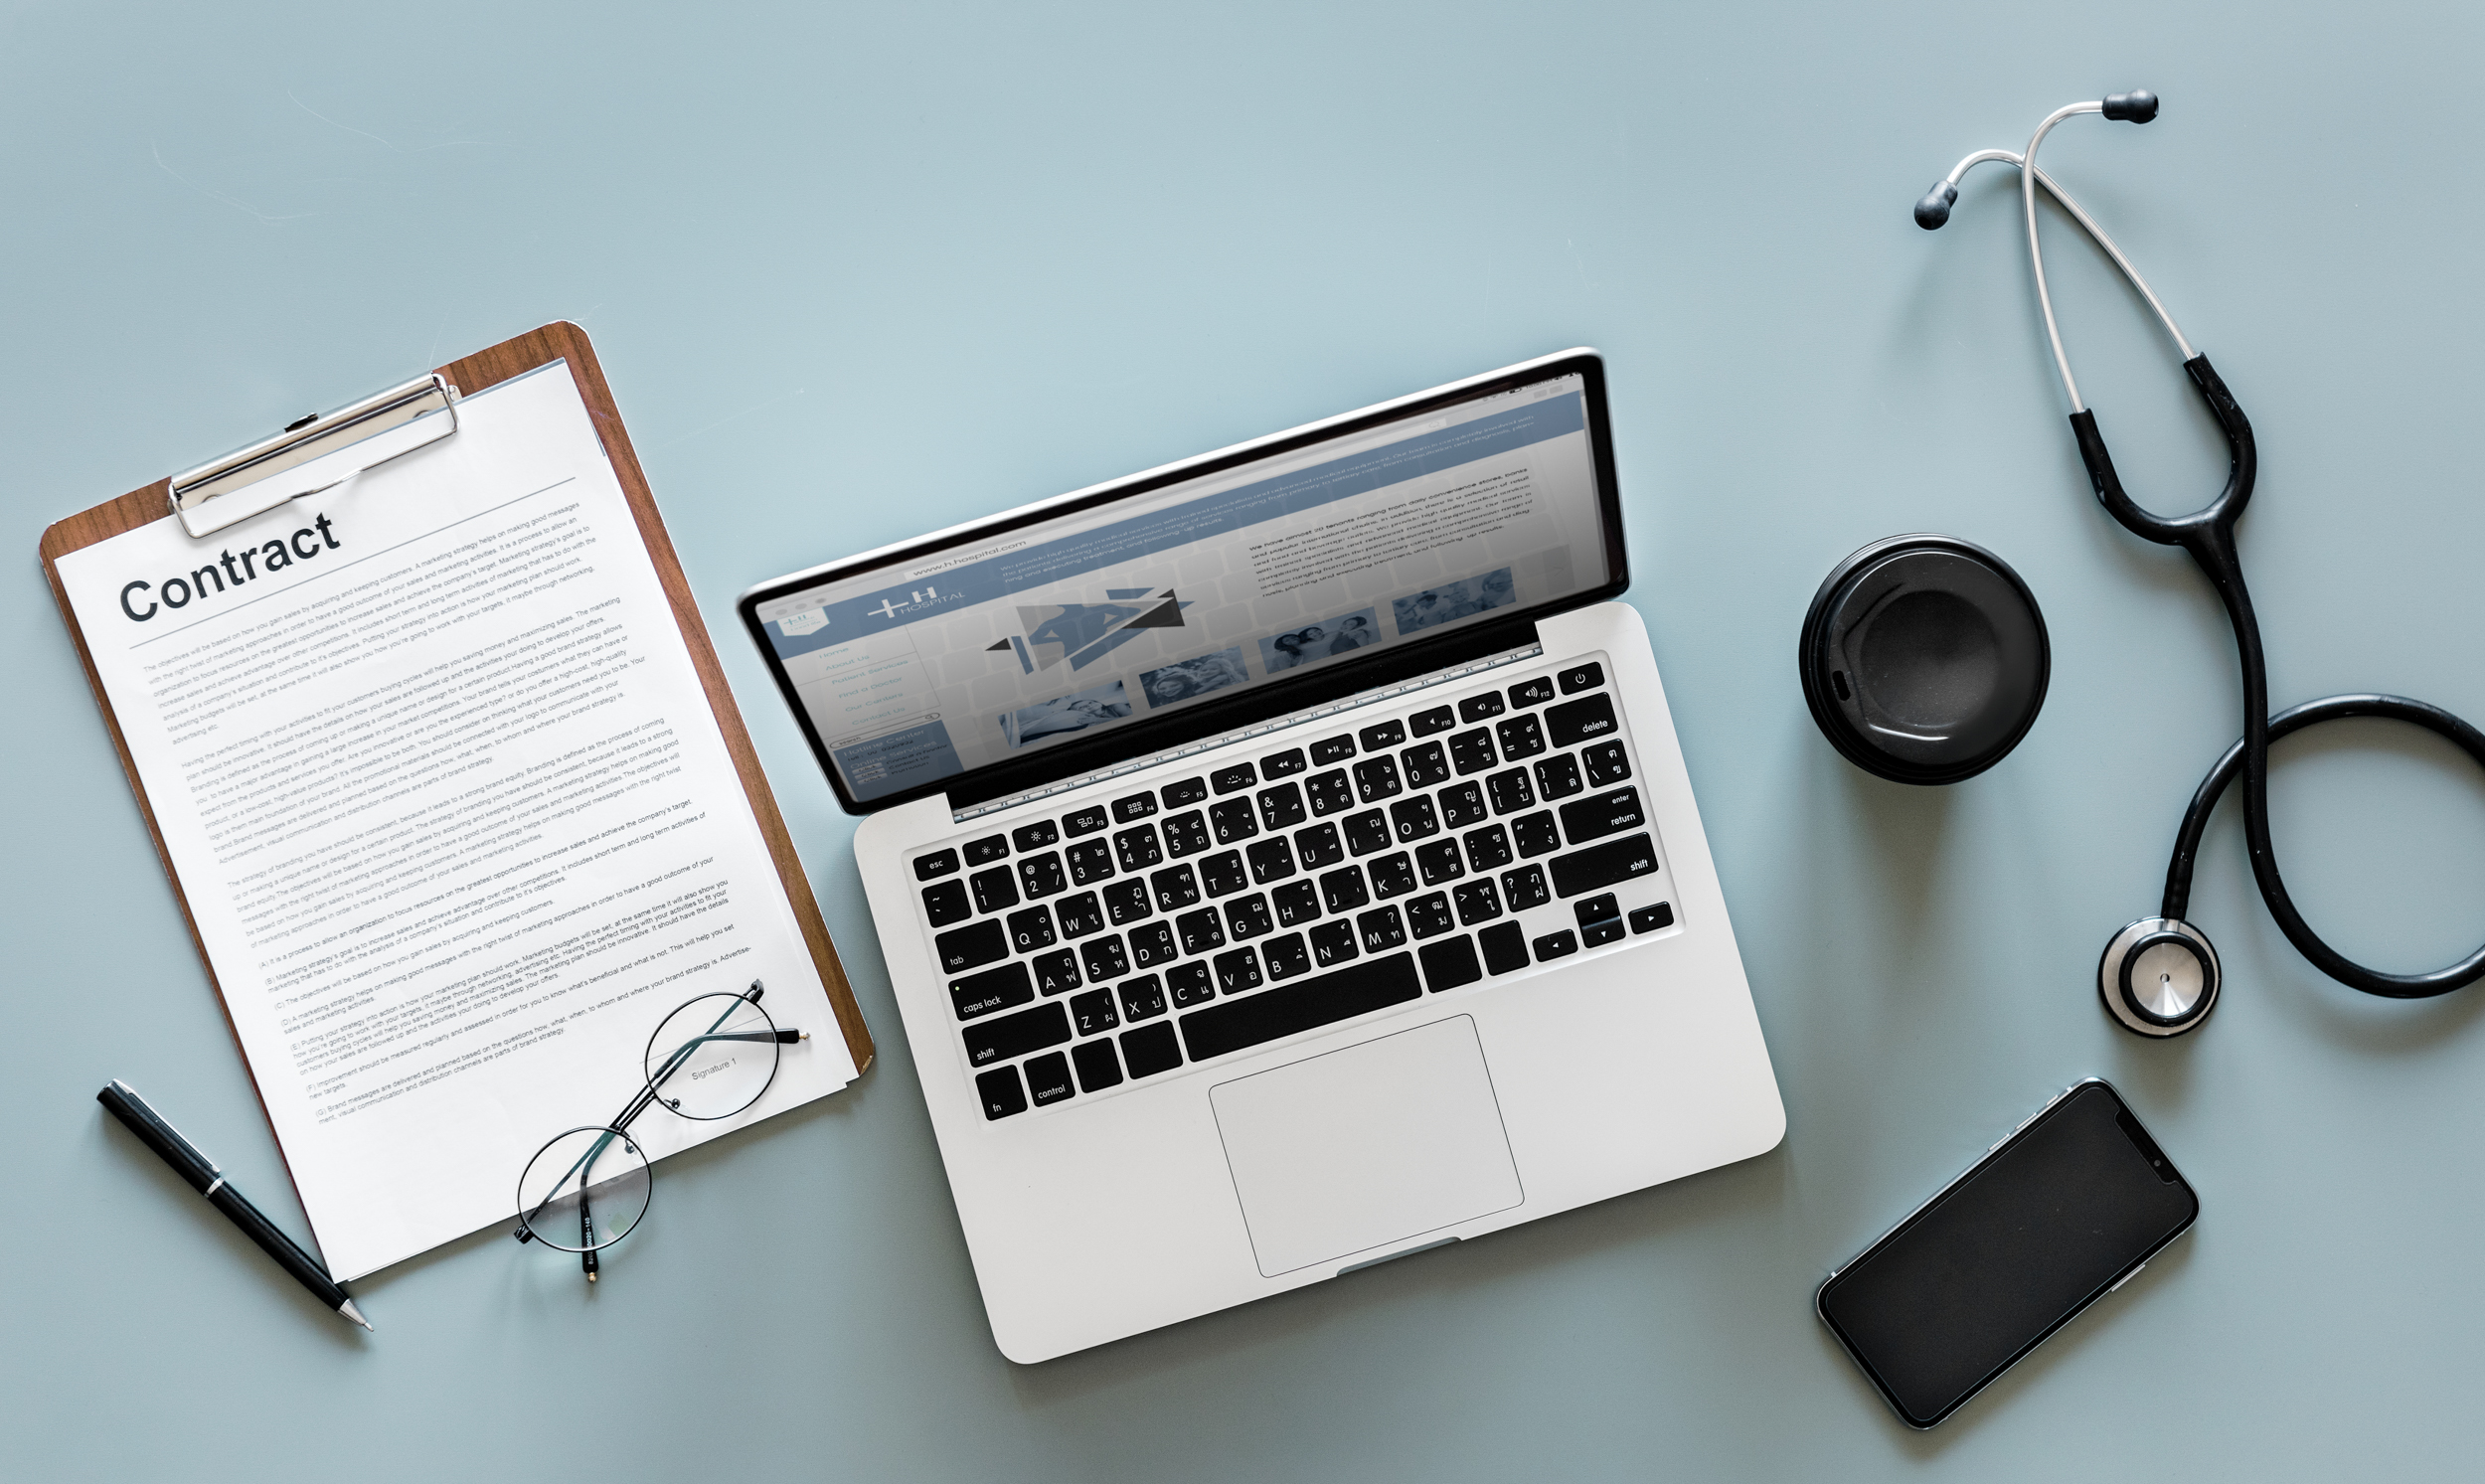
medicine equipment, mobile phone, nobody, notebook, object, objects, paper, paper cup, sick, smartphone, sound, stethoscope, tool, treatment, wellness, product, product design, font, communication, brand